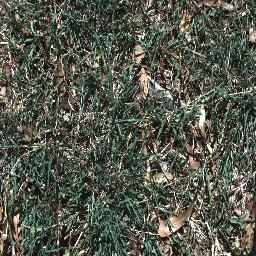
Label: negative